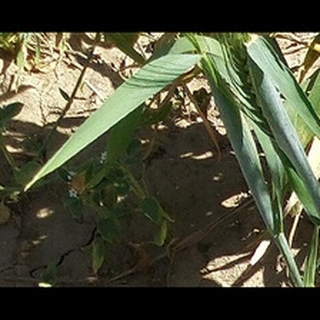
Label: healthy_wheat